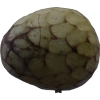
Label: cherimoya